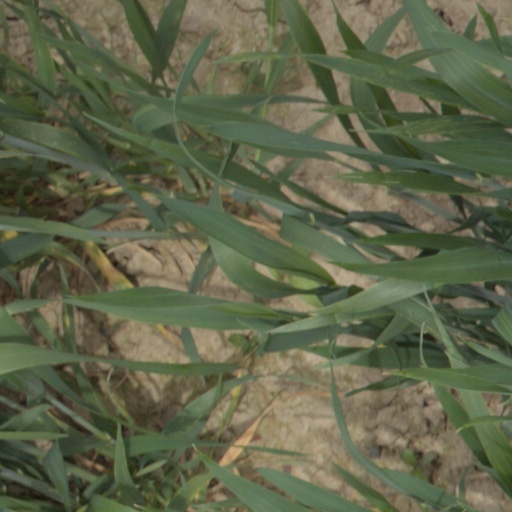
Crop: wheat